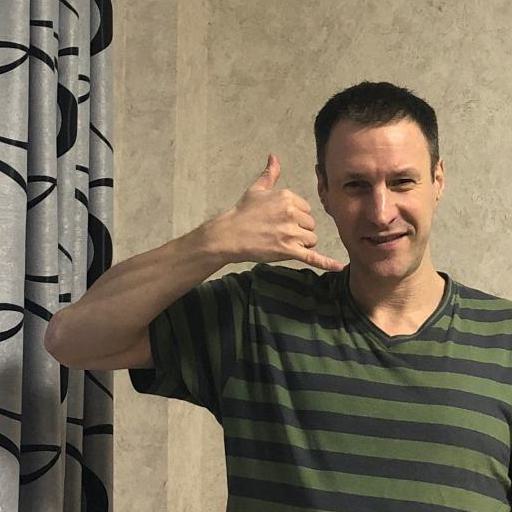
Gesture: call